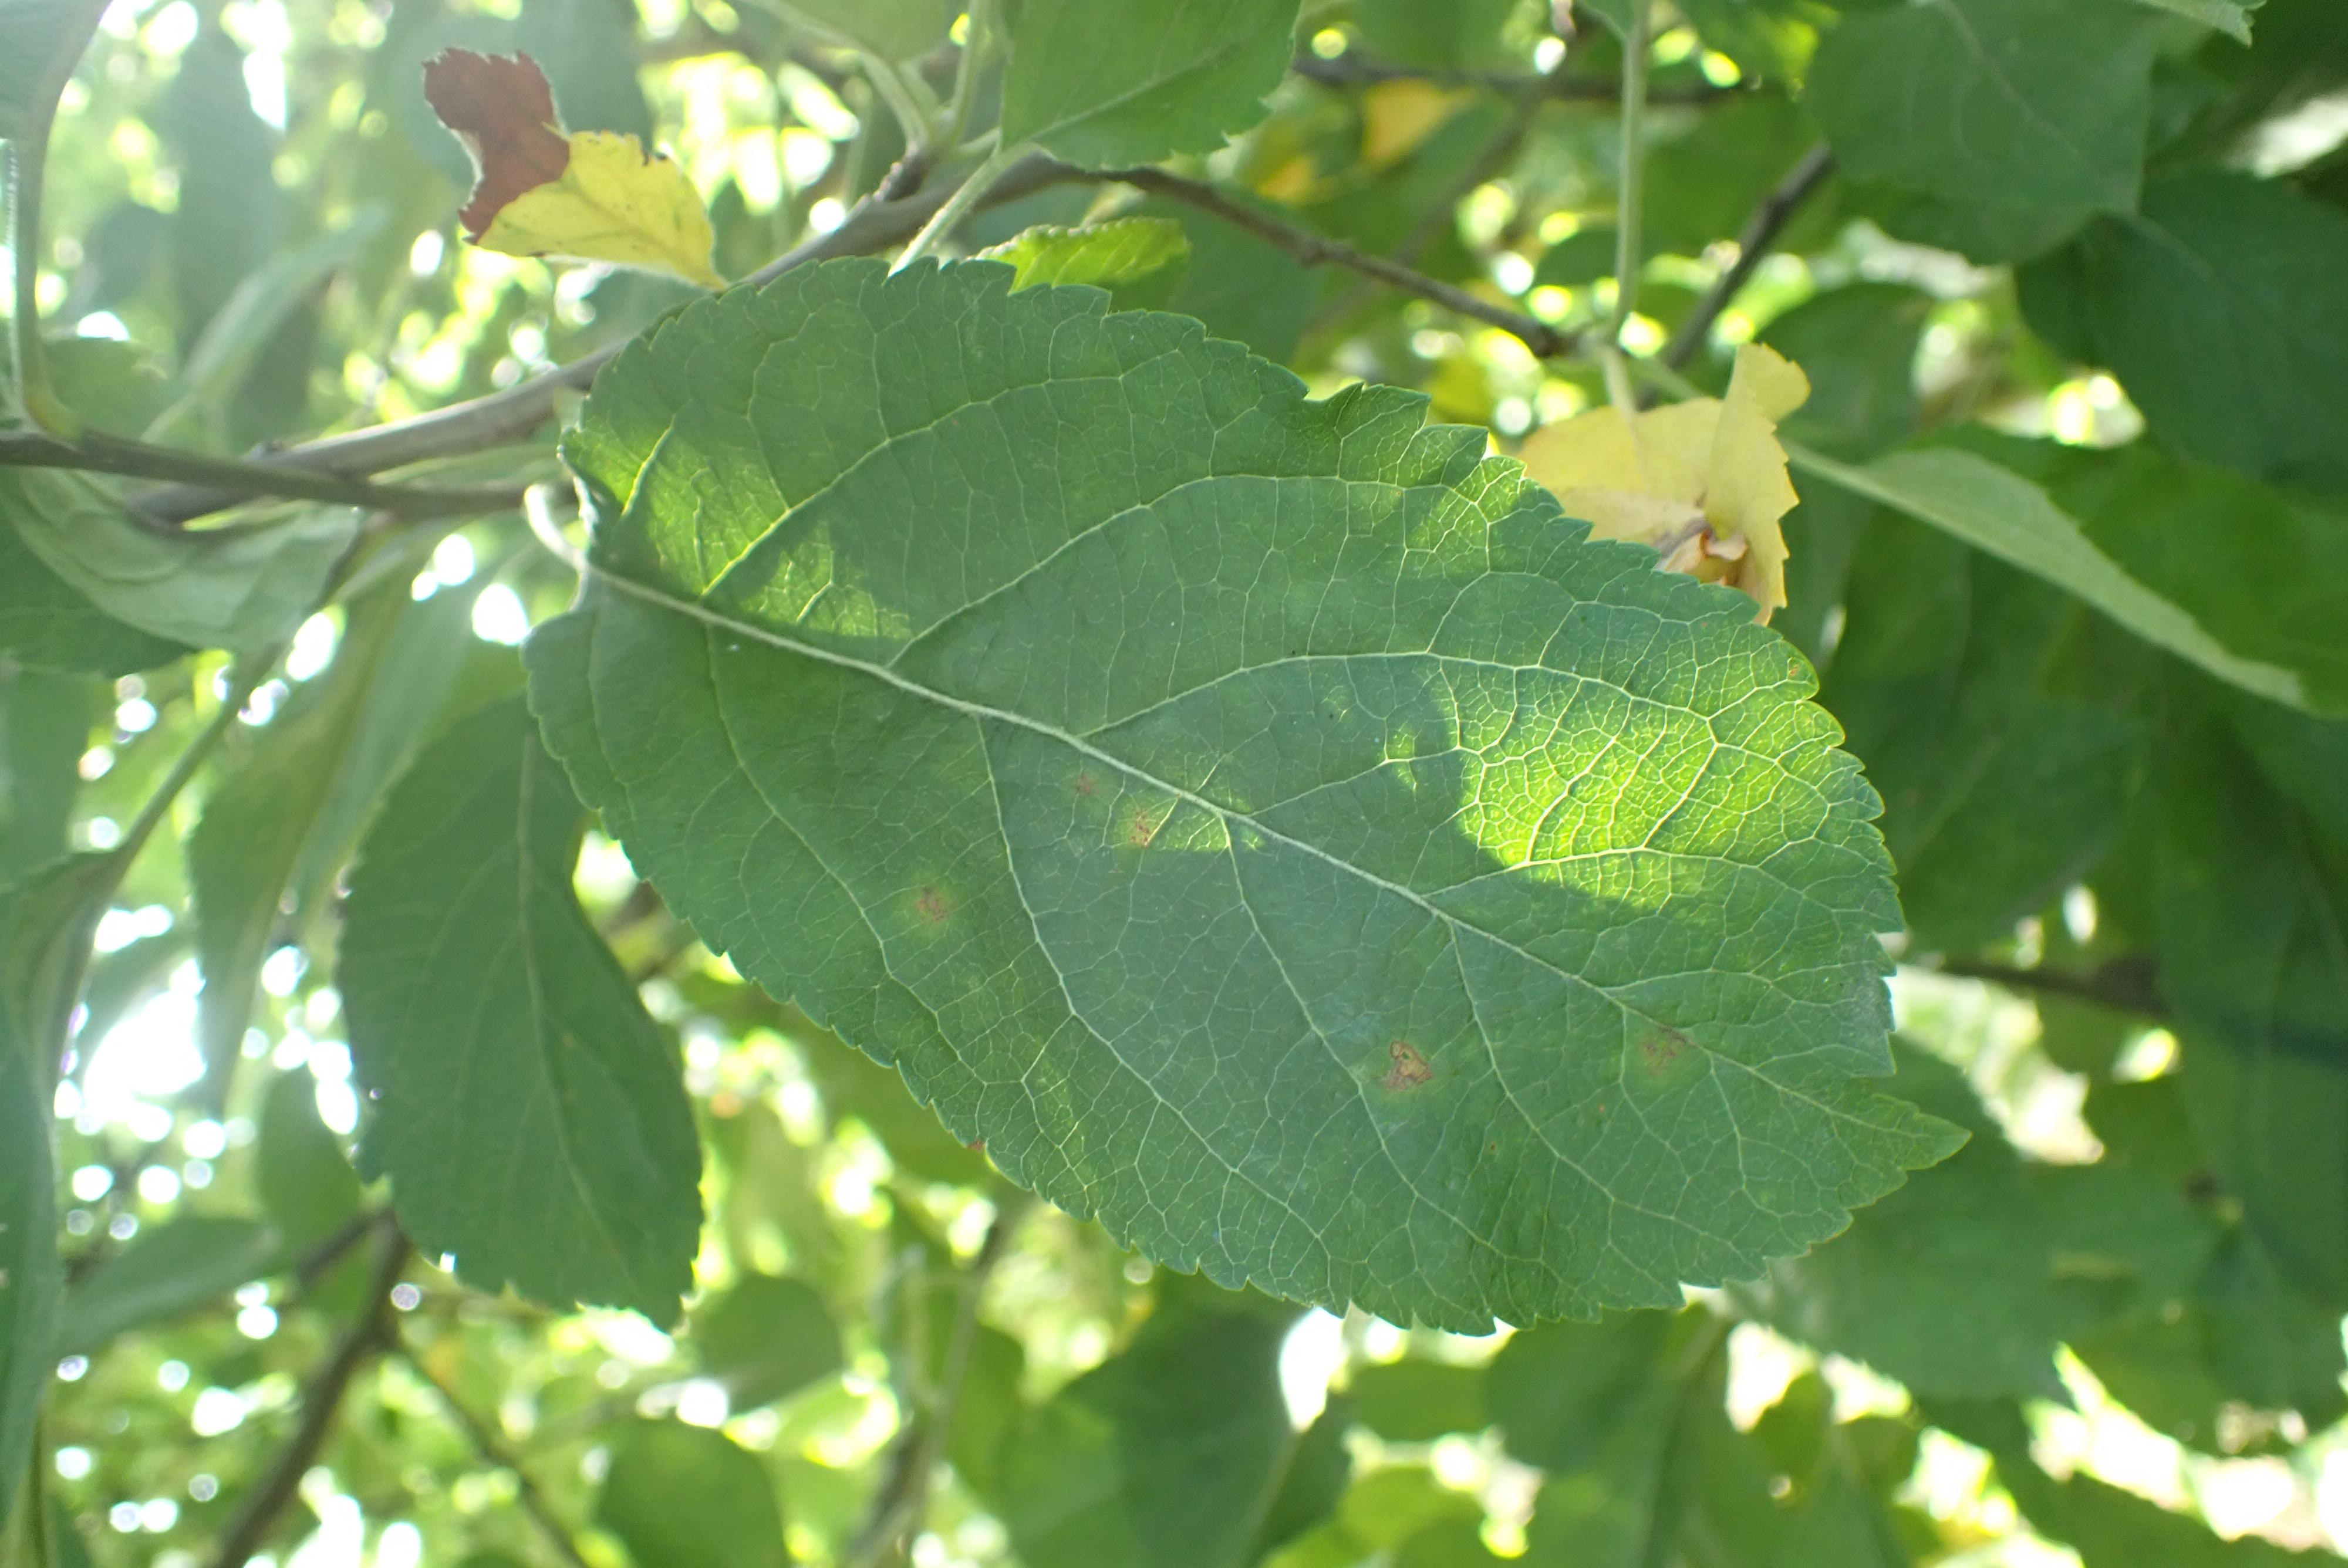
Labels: scab